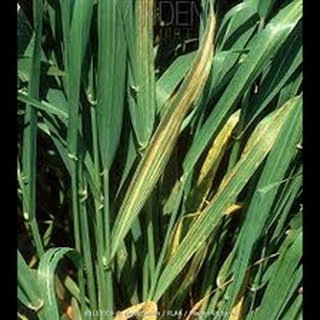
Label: wheat_leaf_blight